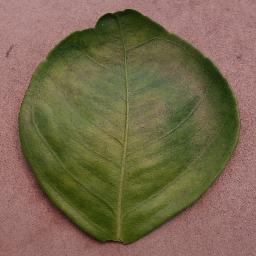
Label: Orange___Haunglongbing_(Citrus_greening)